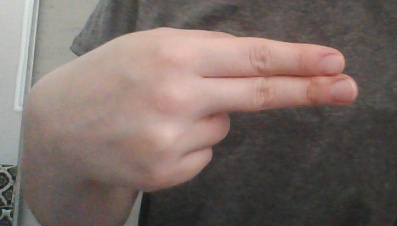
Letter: ain